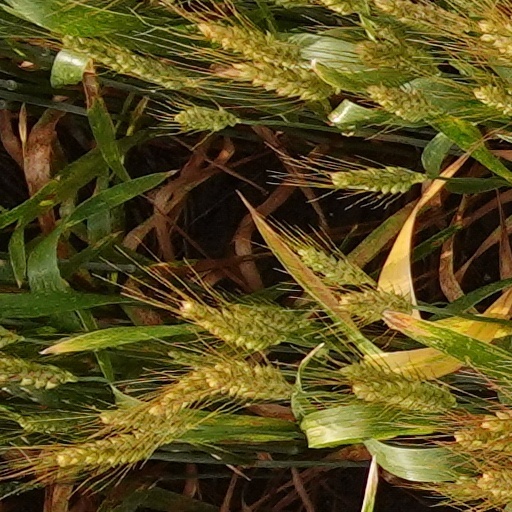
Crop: wheat